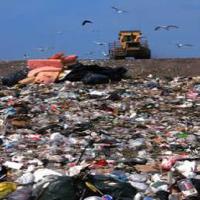
Weather: sun or clear